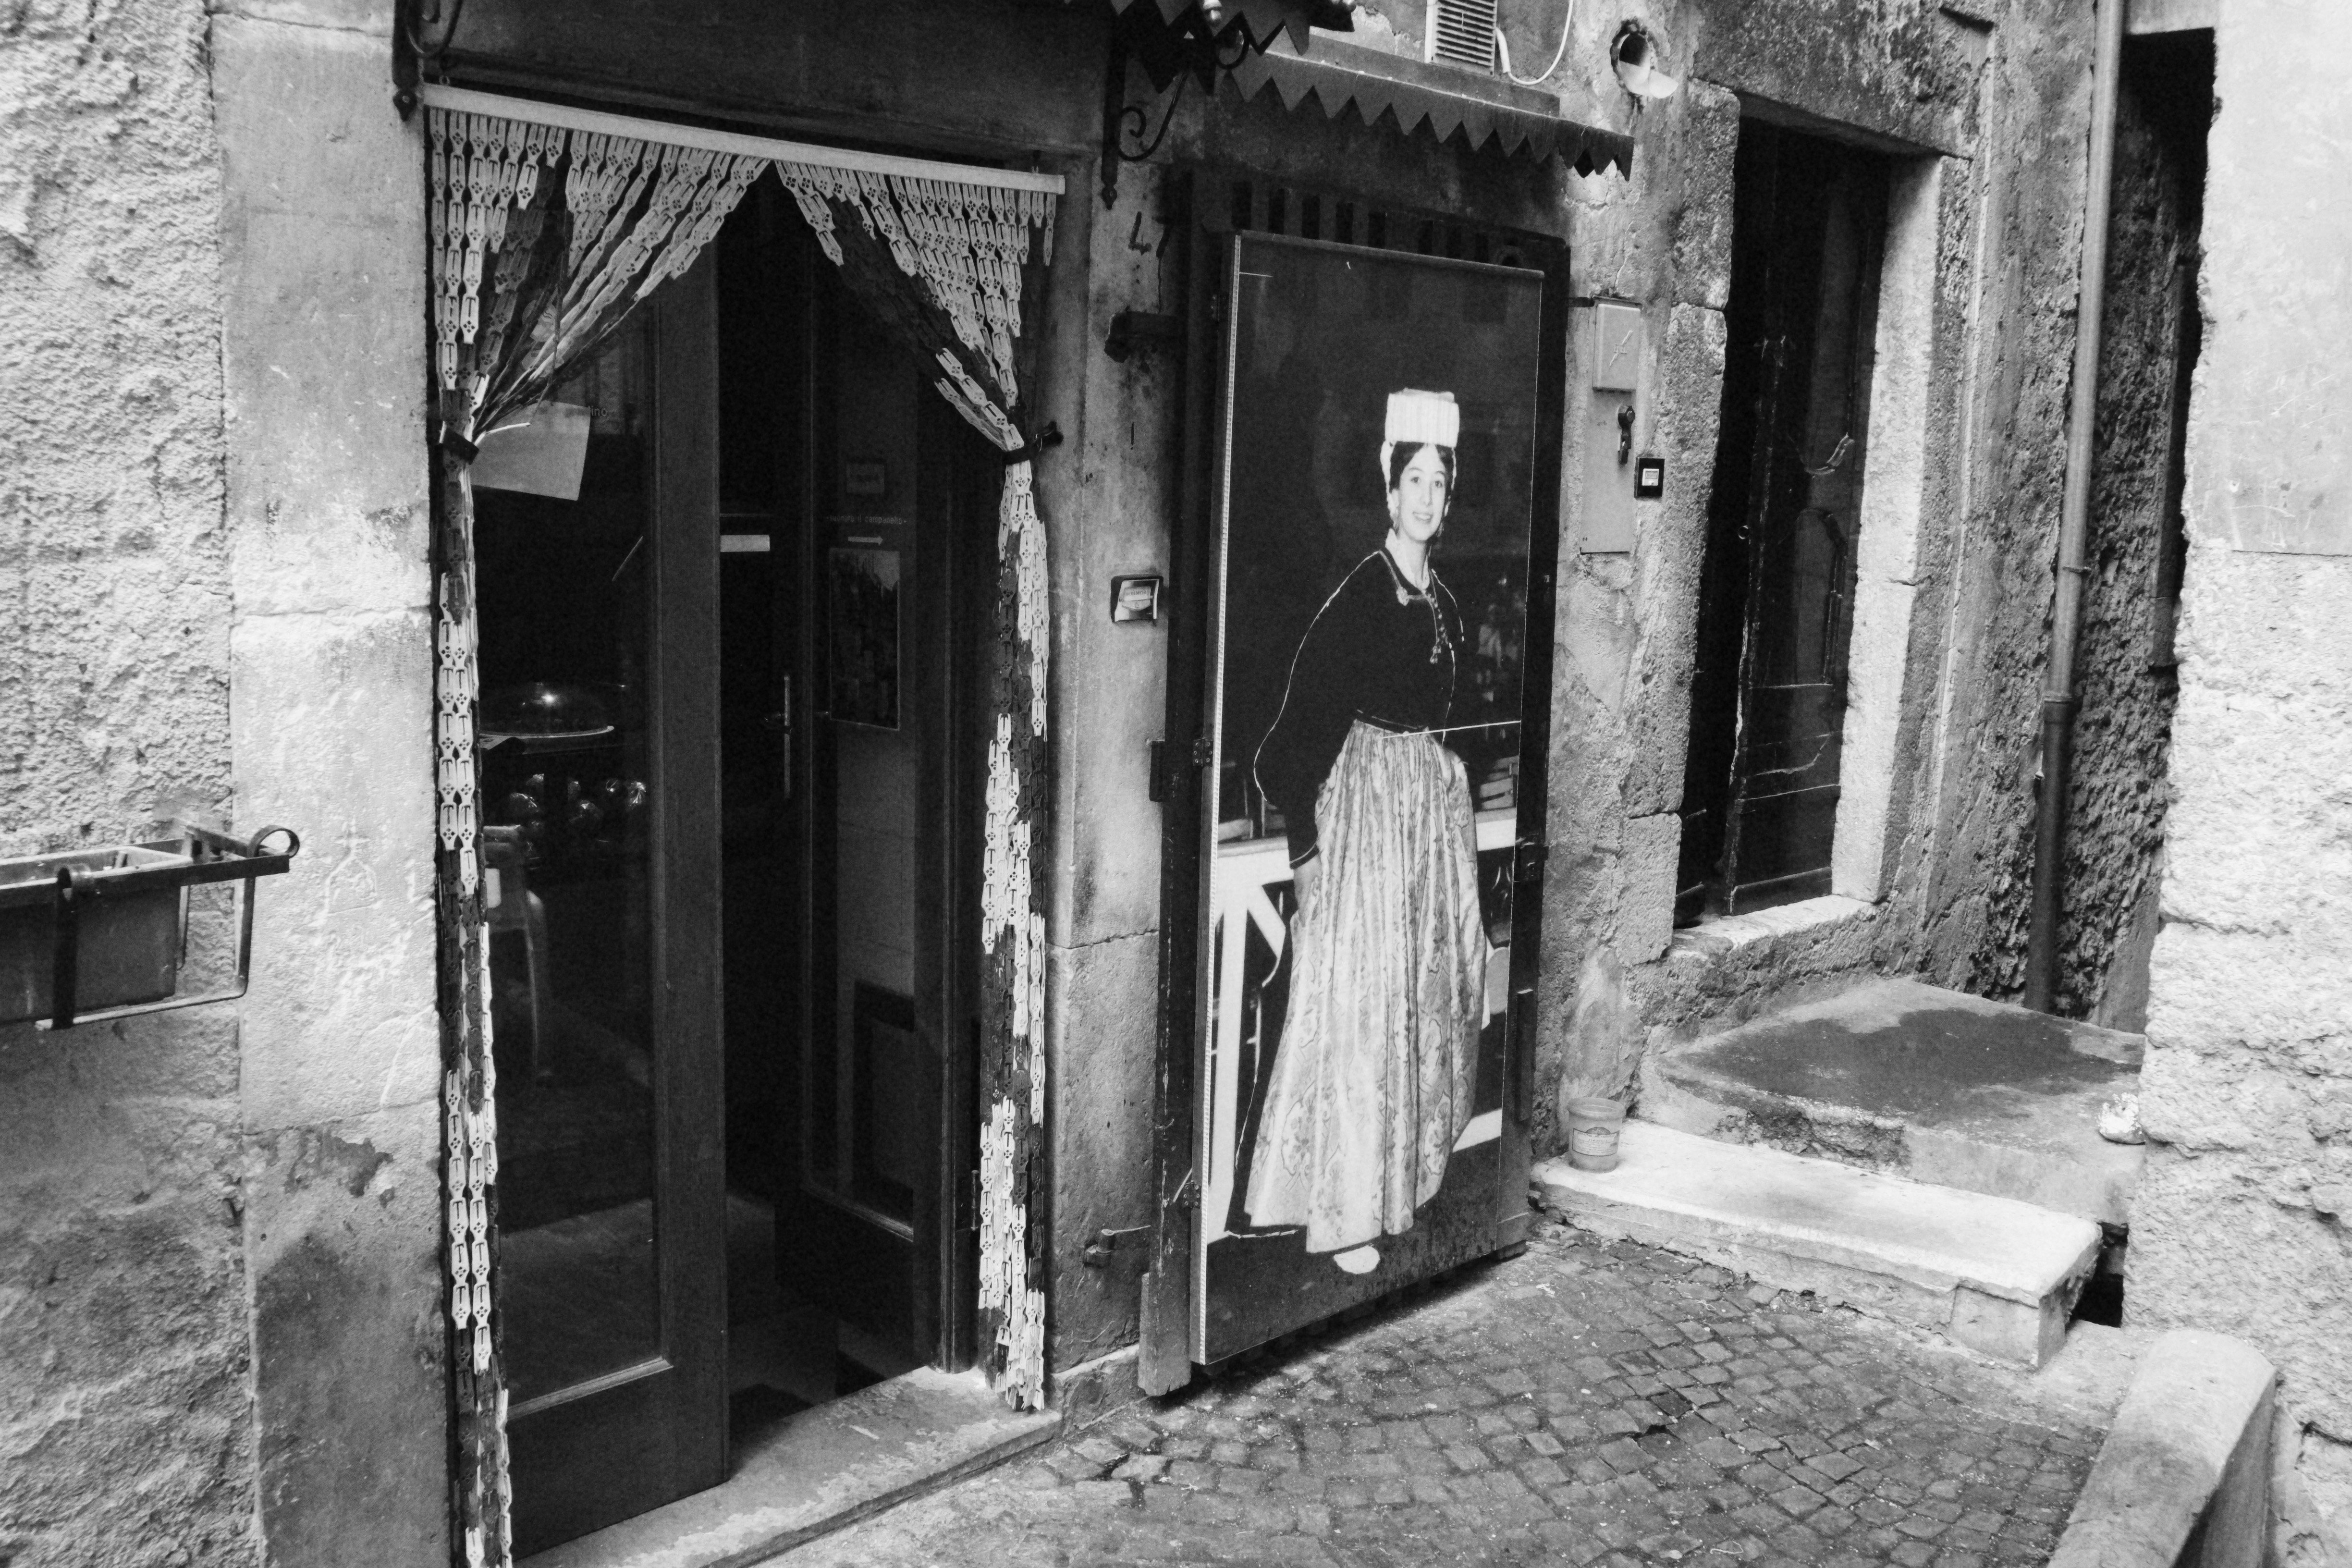
black and white, road, white, street, house, alley, italy, black, monochrome, infrastructure, photograph, history, fuji, fujix, fujixe1, e1, scanno, urban area, monochrome photography, ancient history